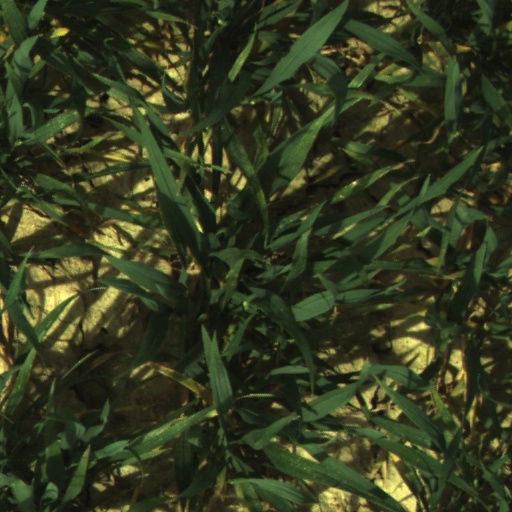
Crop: wheat